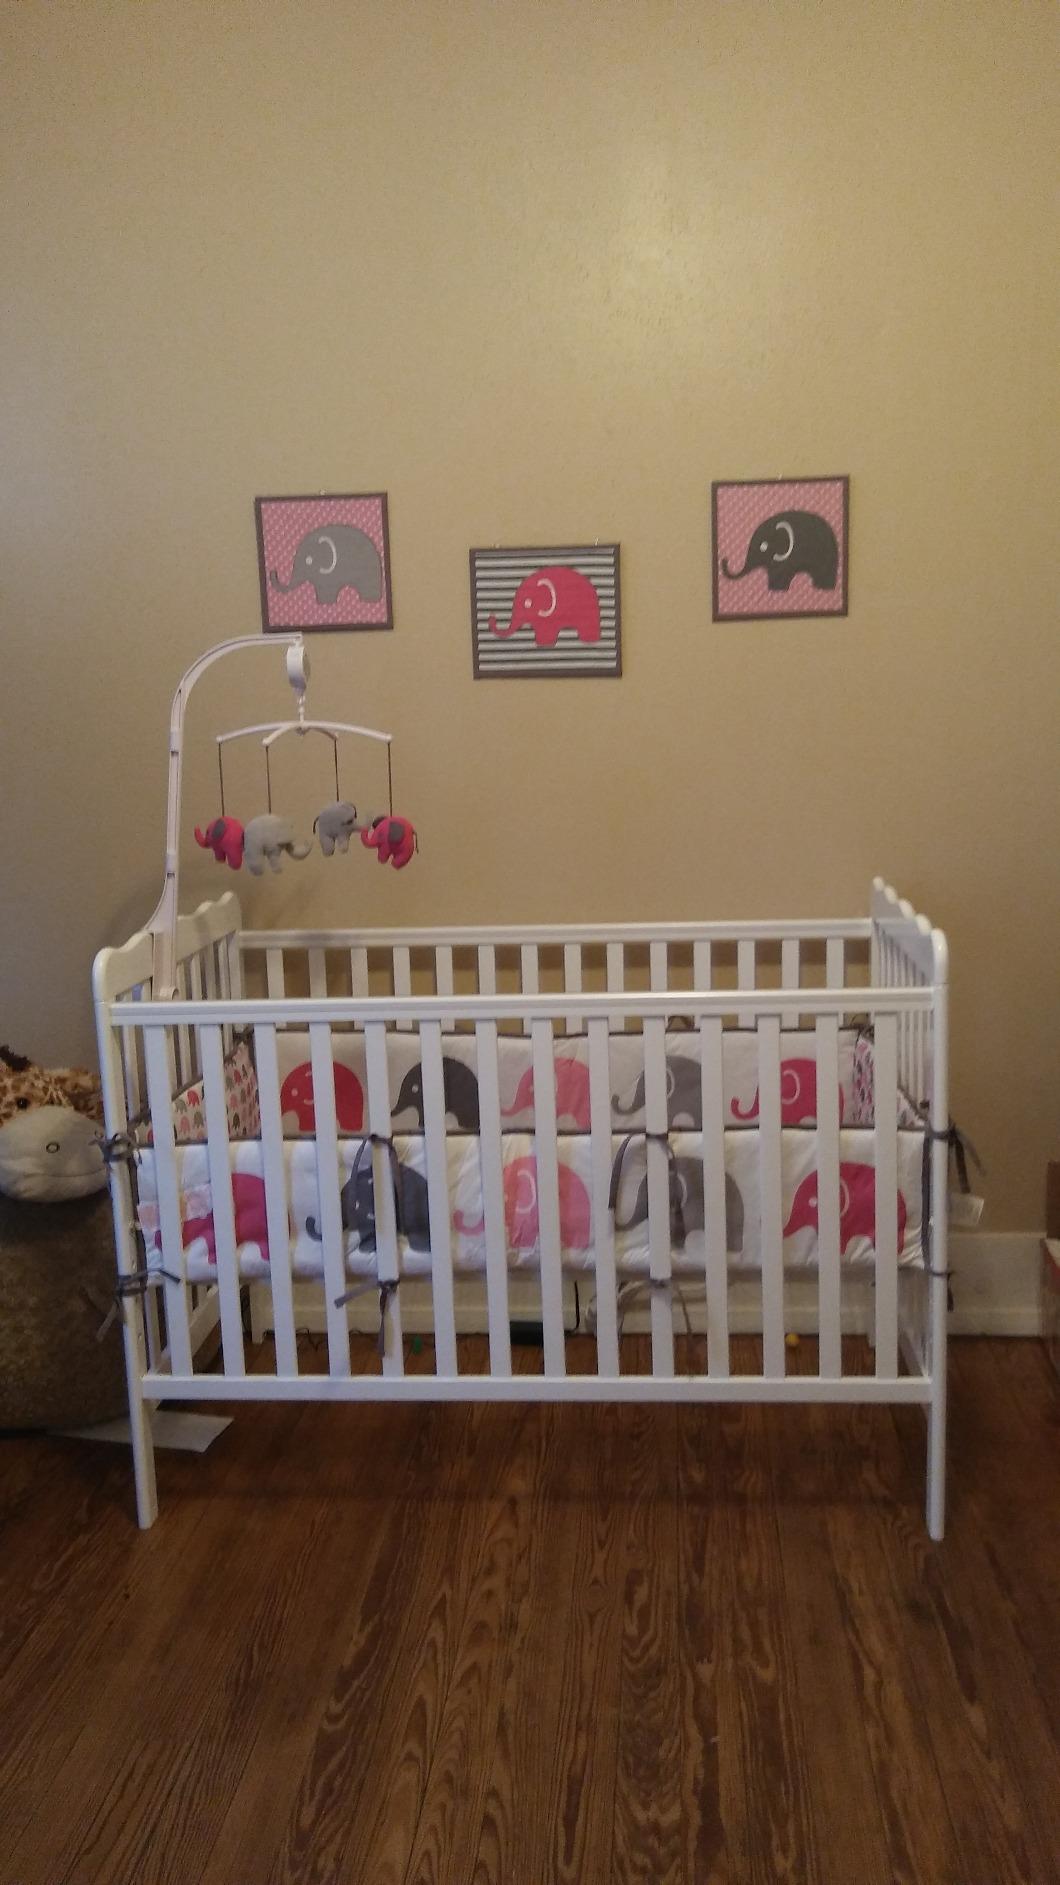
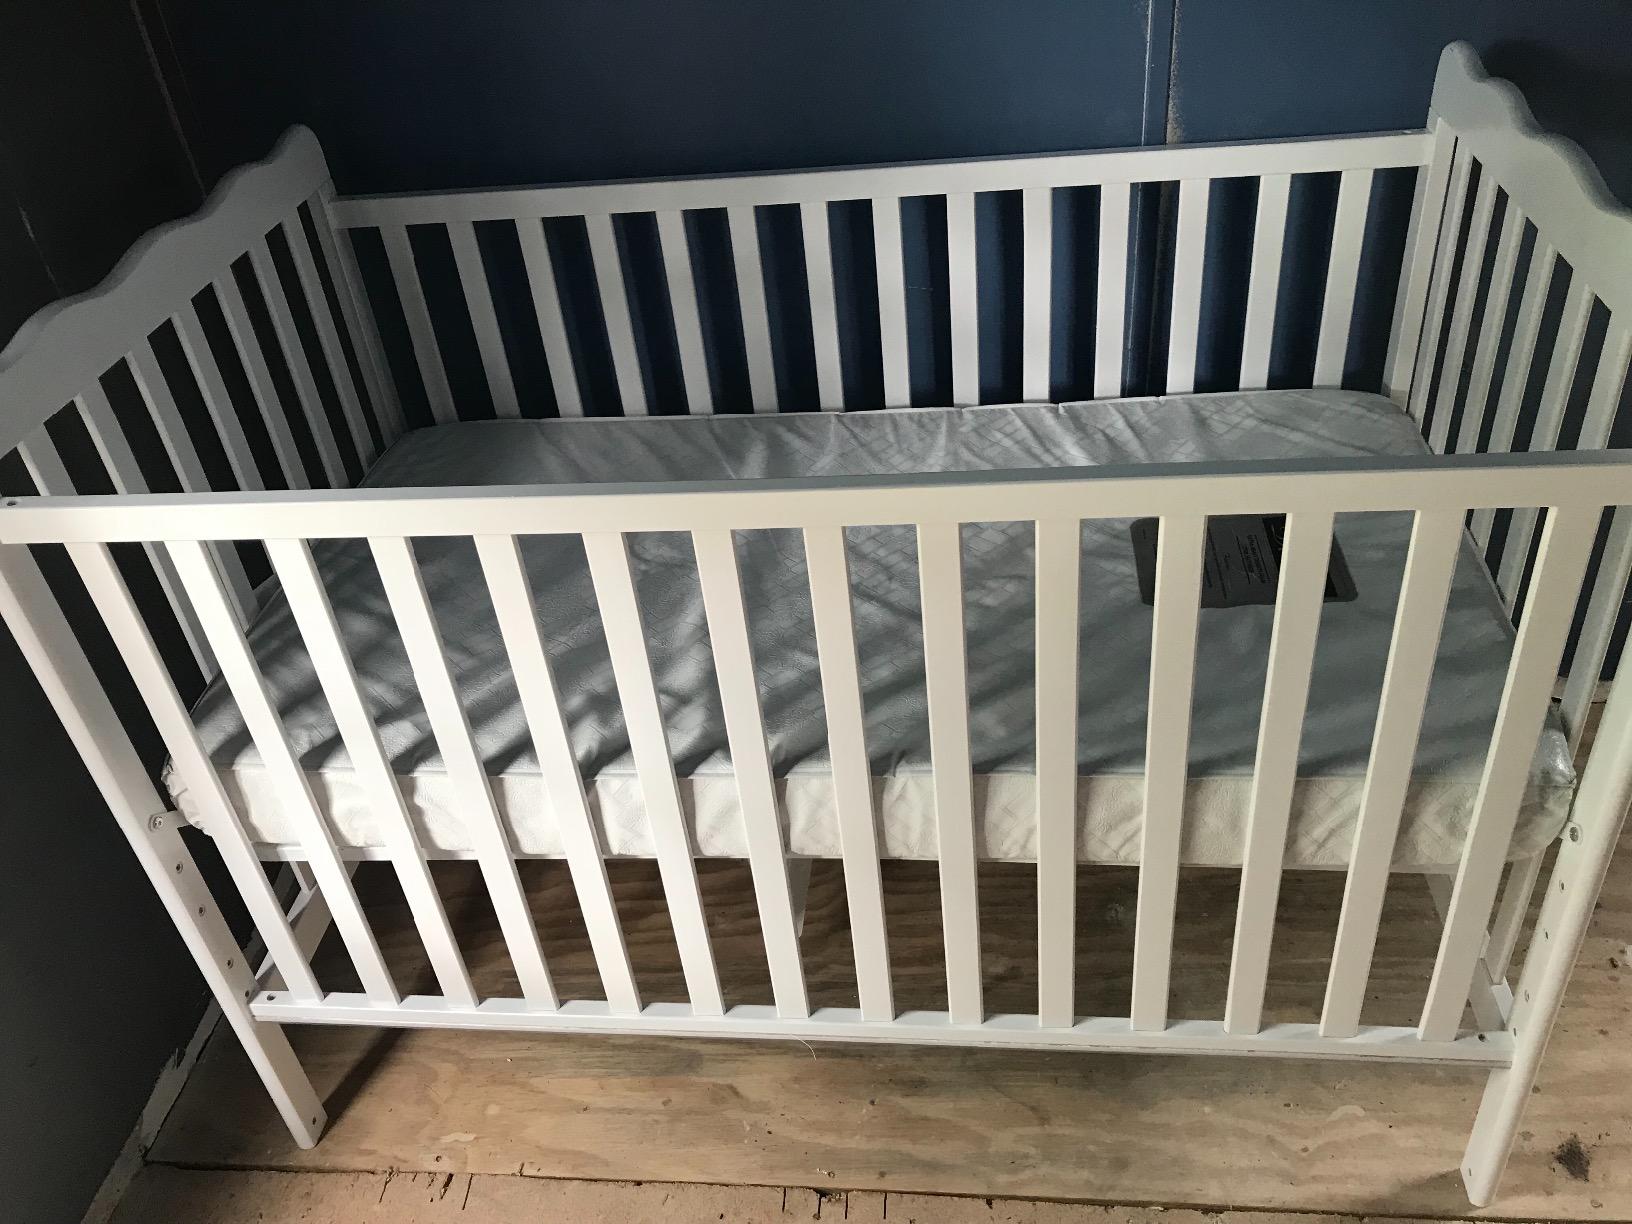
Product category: products_crib
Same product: yes